Tsubasa Endoh

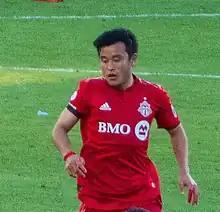
Endoh playing for Toronto FC in 2020

is a Japanese former professional footballer who played as a forward.